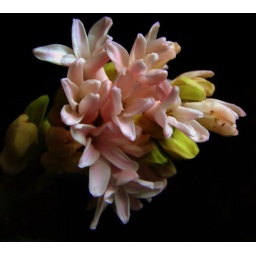
a hyacinth that's flowering in a pot in the house at the moment - breathe it in - the smell of Spring!